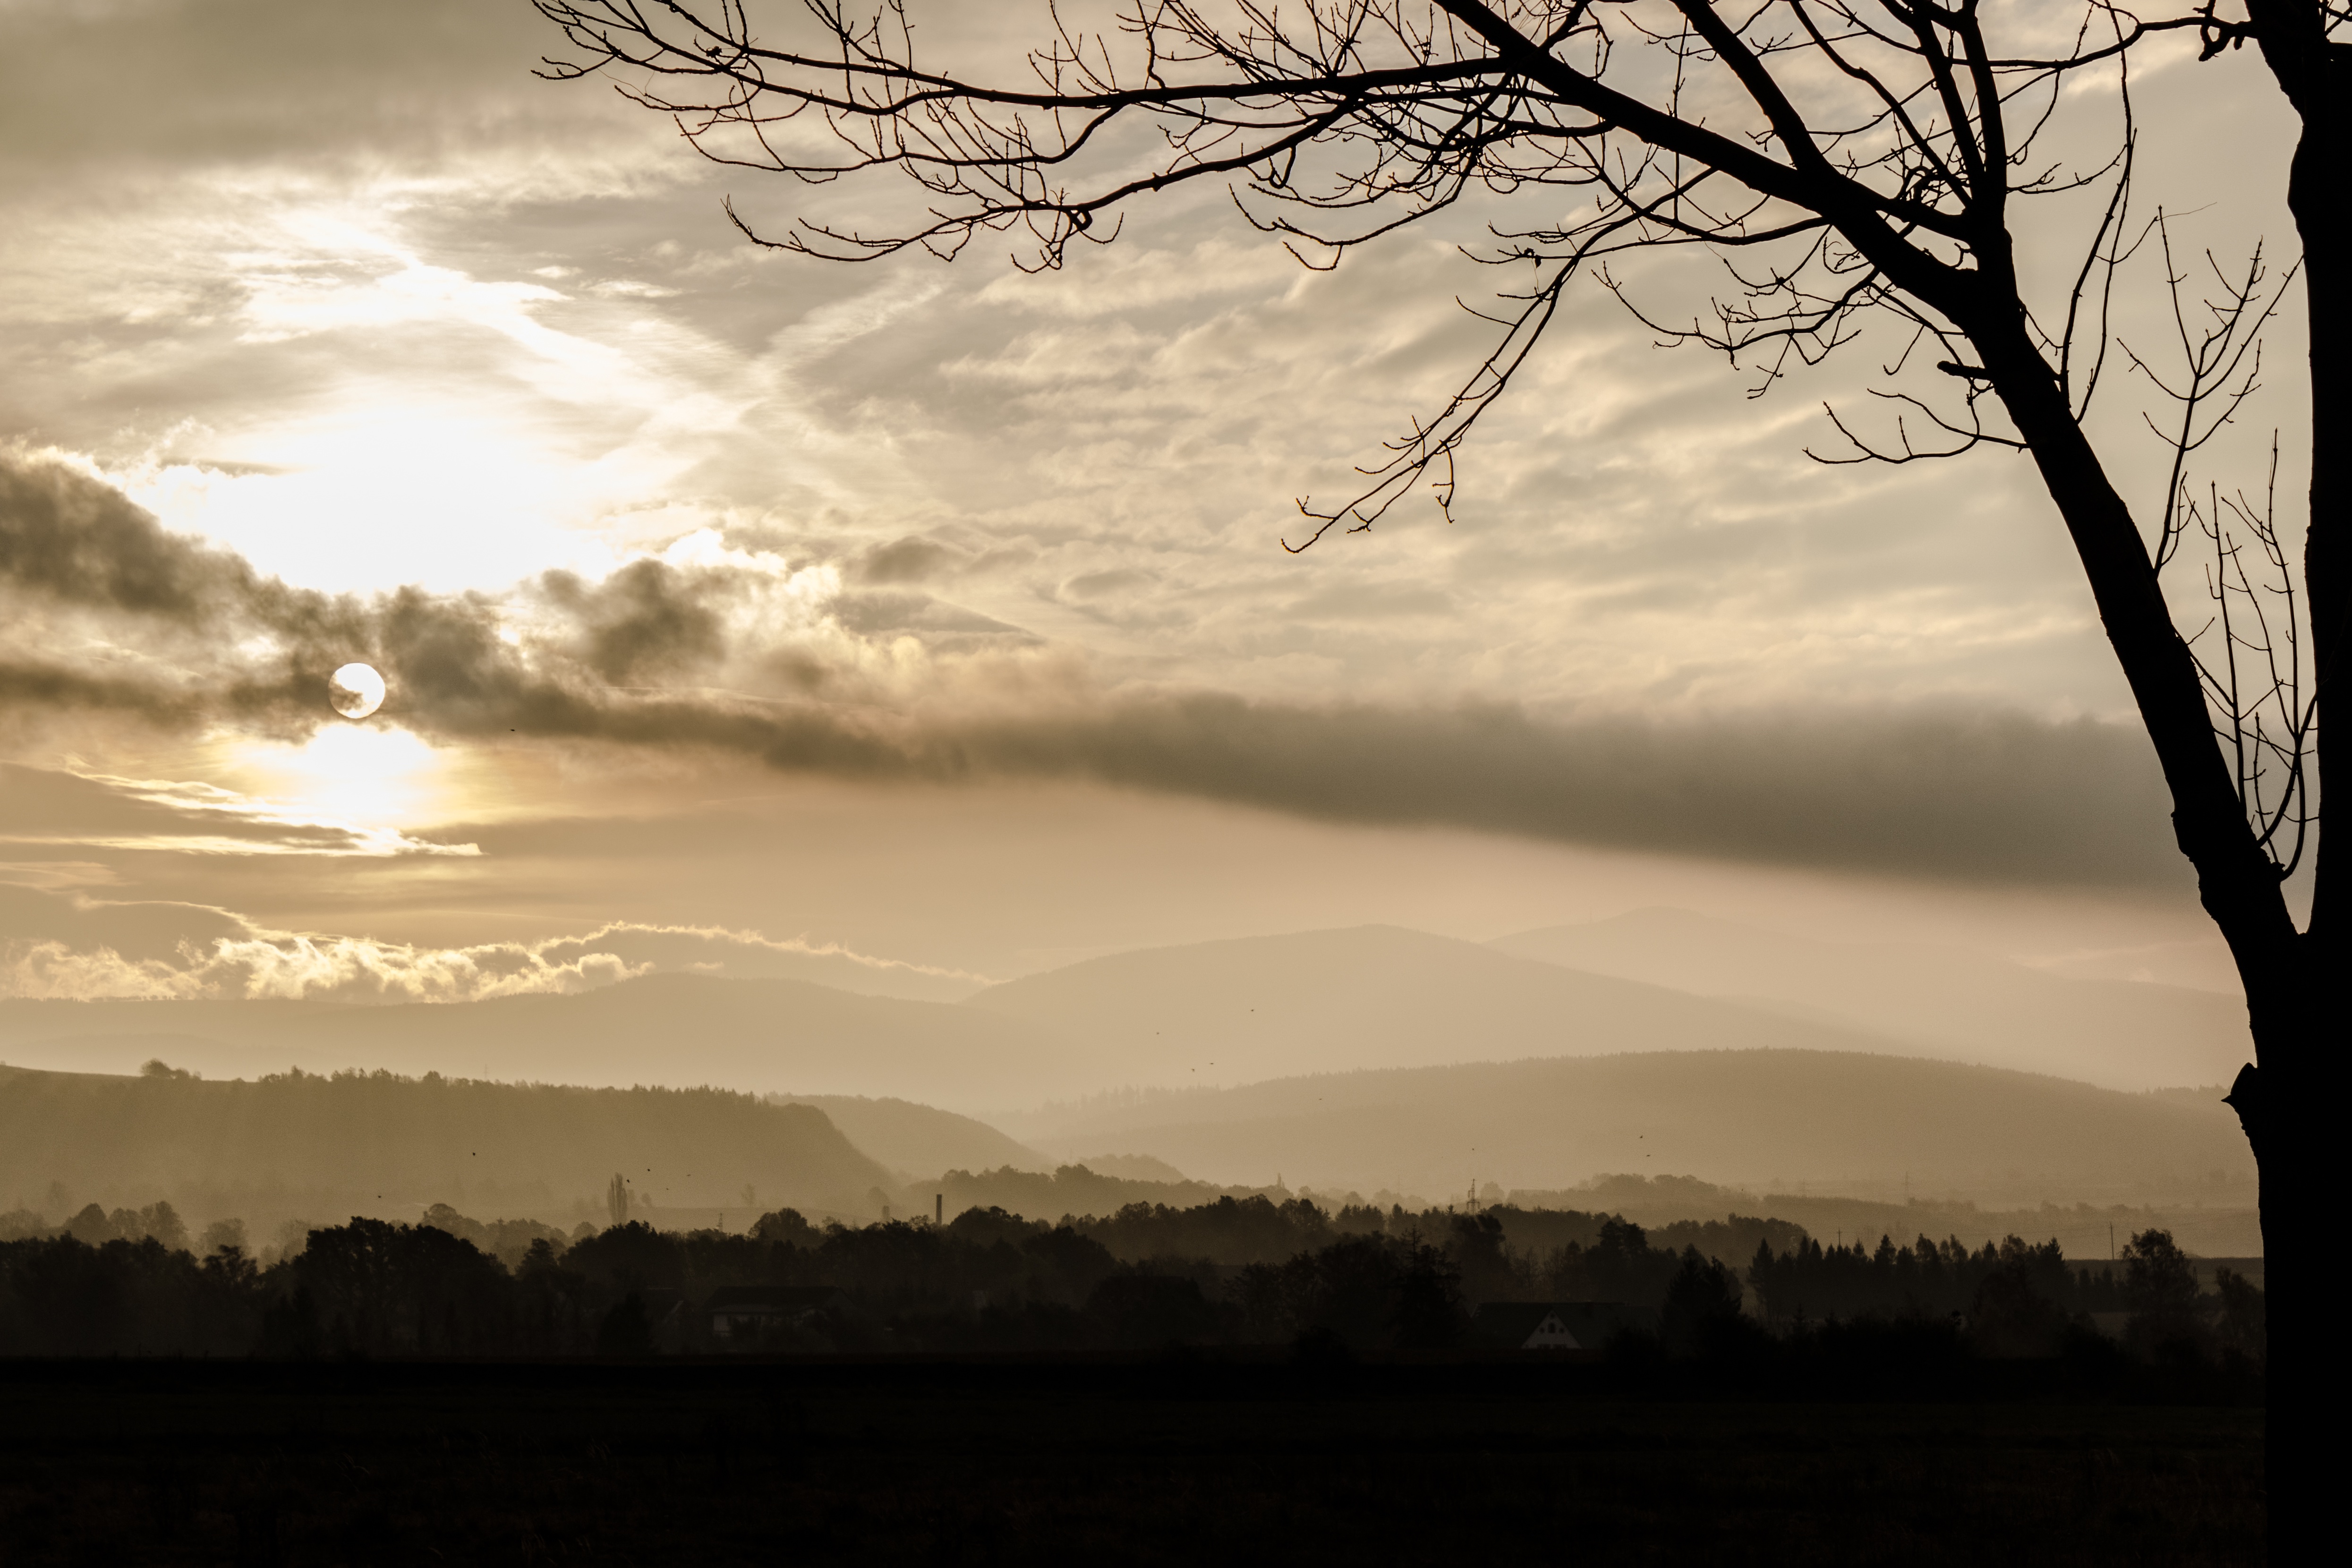
tree, nature, horizon, cloud, sky, sun, sunrise, sunset, mist, sunlight, morning, dawn, atmosphere, dusk, evening, reflection, haze, darkness, atmospheric phenomenon